Zlatko Baloković

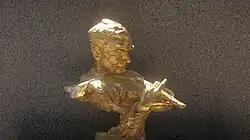
Baloković bust at Mirogoj Cemetery.

In 1946 the couple returned to Yugoslavia as officials of the American Committee for Yugoslav Relief and were showered with that nation's gratitude. He gave 36 concerts and hundreds of speeches, while travelling the entire country in a private railroad car. He personally came to know many high-ranking figures in the Yugoslav government, including Marshal Josip Broz Tito, Georgi Dimitrov of Bulgaria, and Enver Hoxha of Albania.